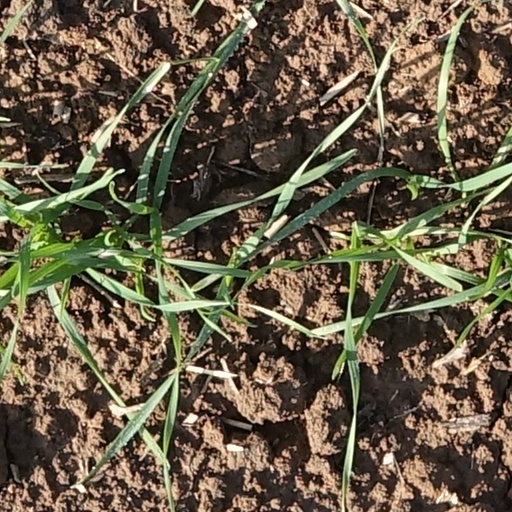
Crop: wheat